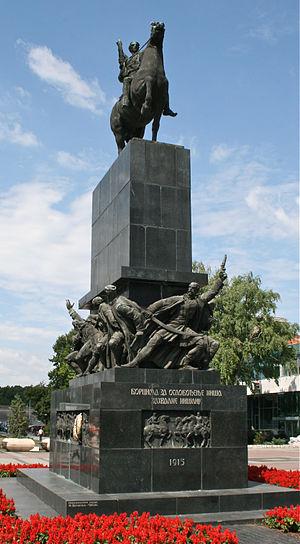
Cet article recense les statues équestres en Serbie.